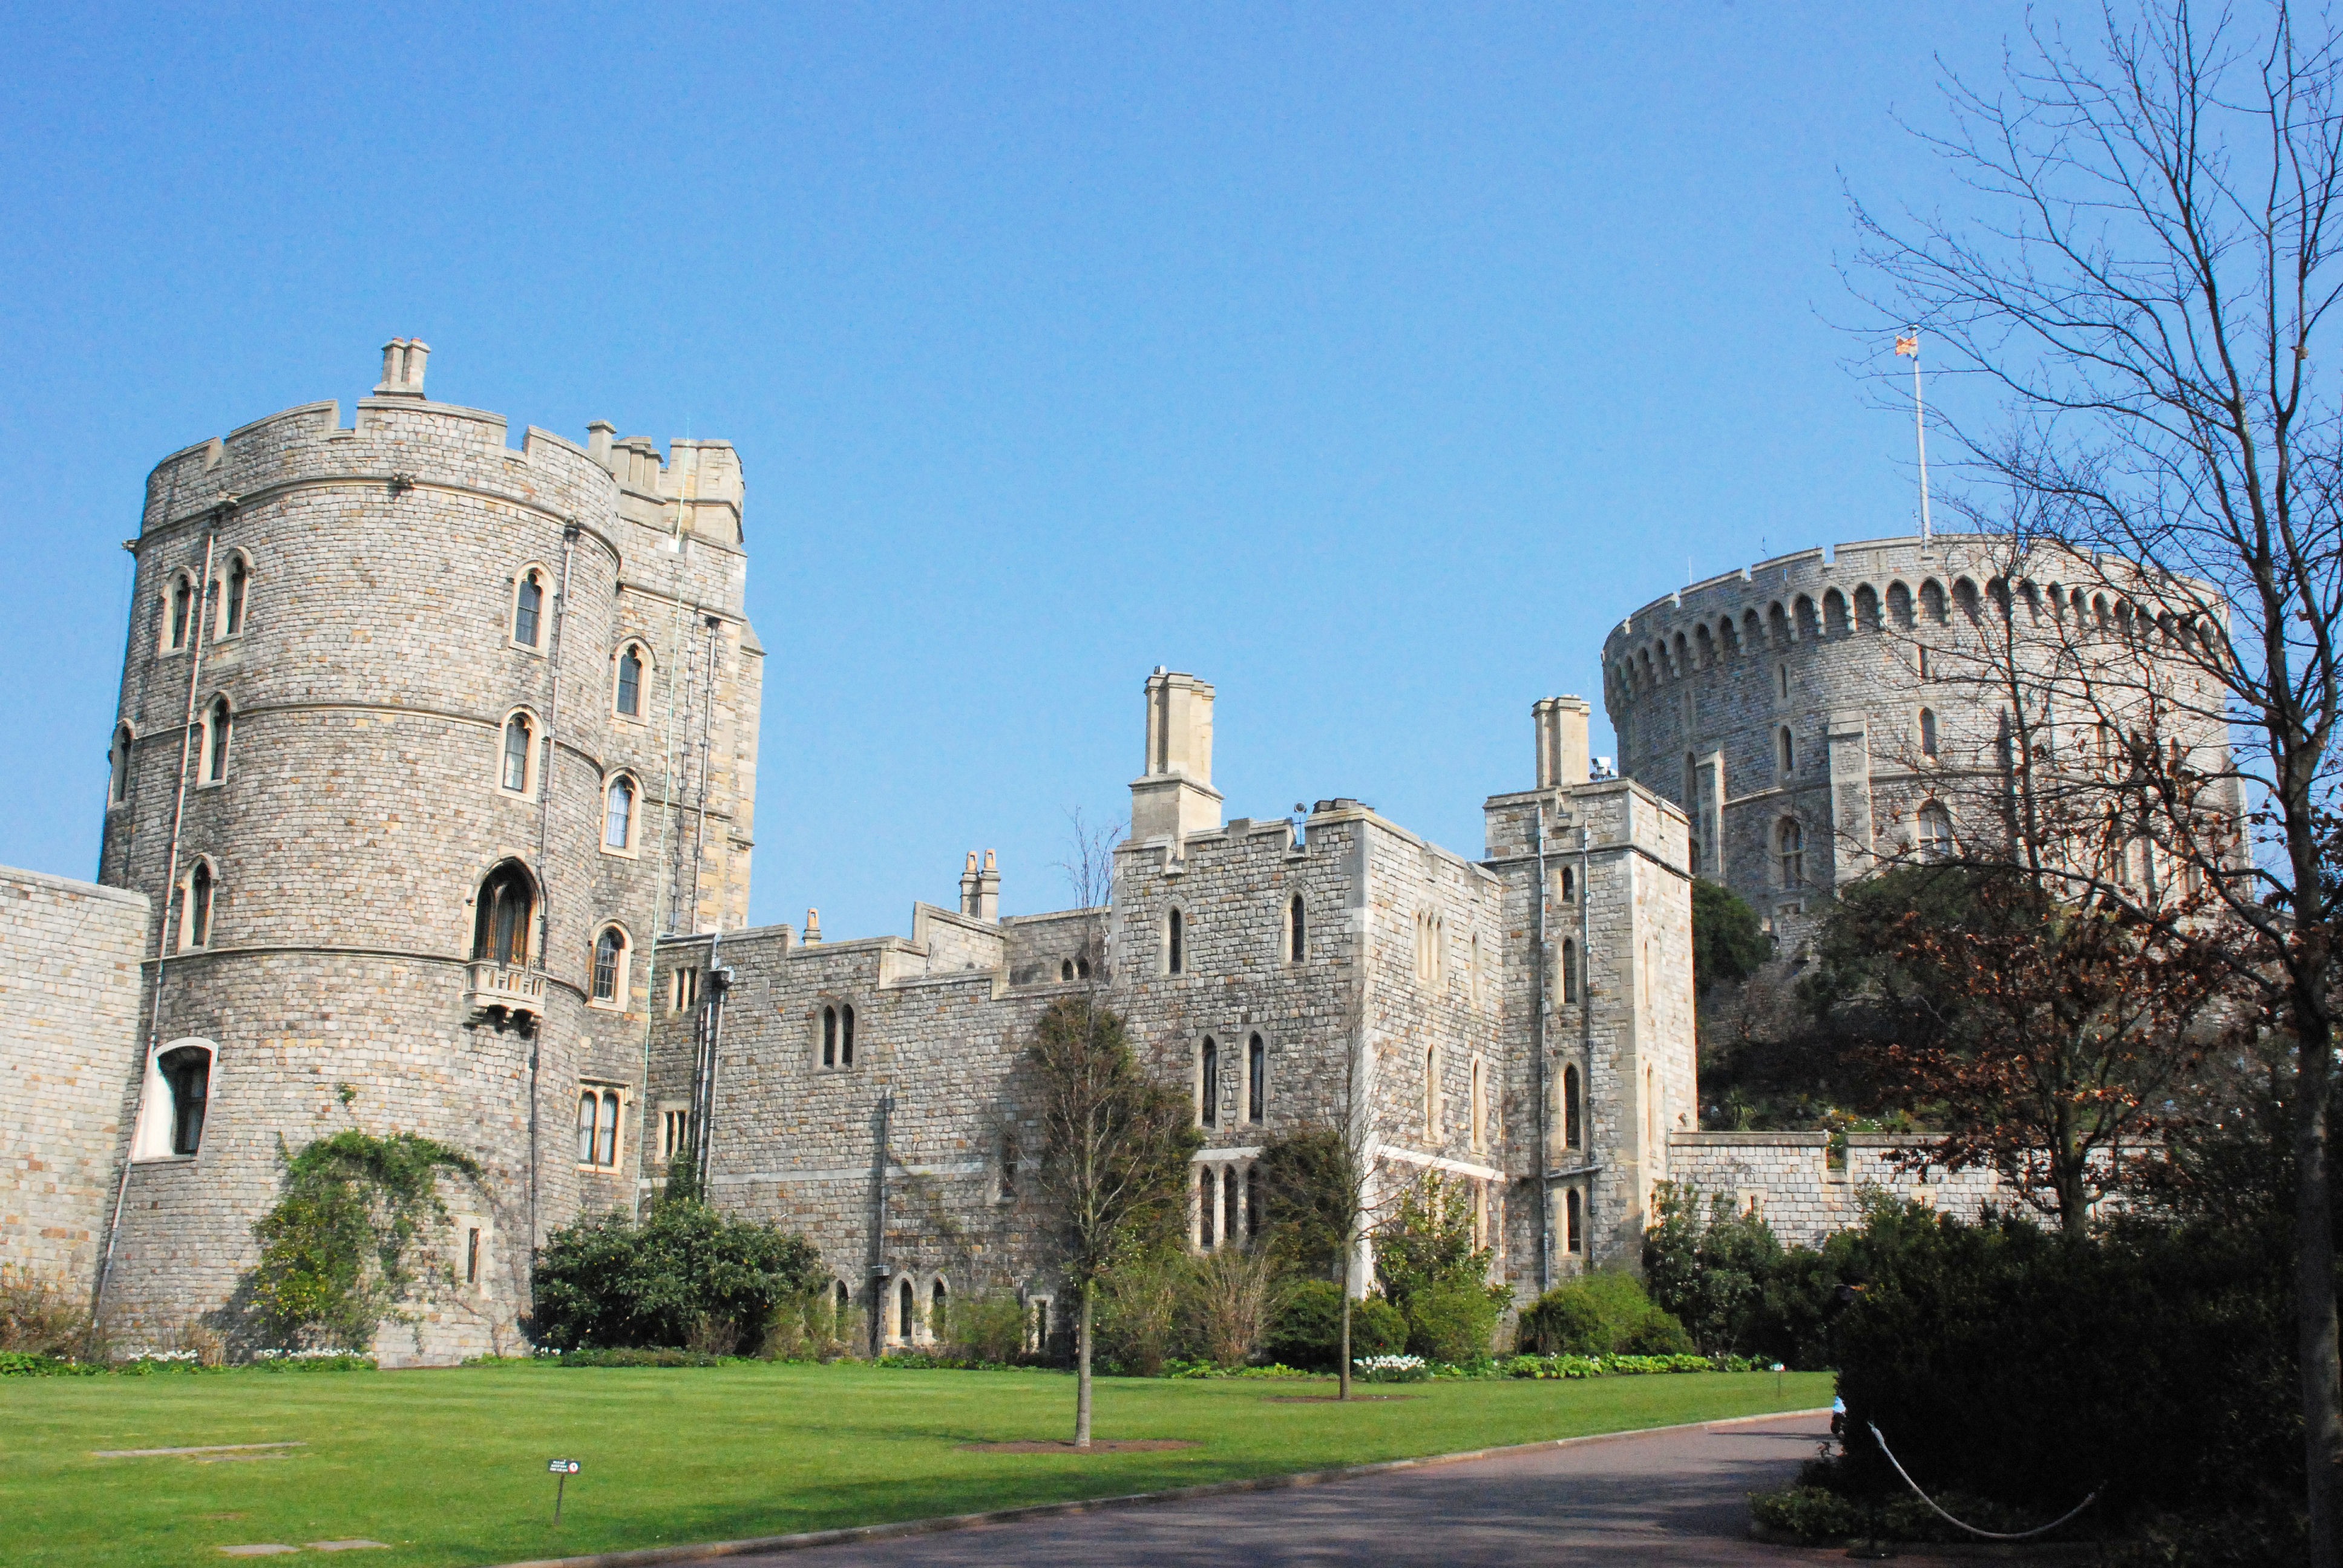
building, chateau, castle, landmark, fortification, royalty, historical, united kingdom, windsor castle, stately home, historic site, ancient building